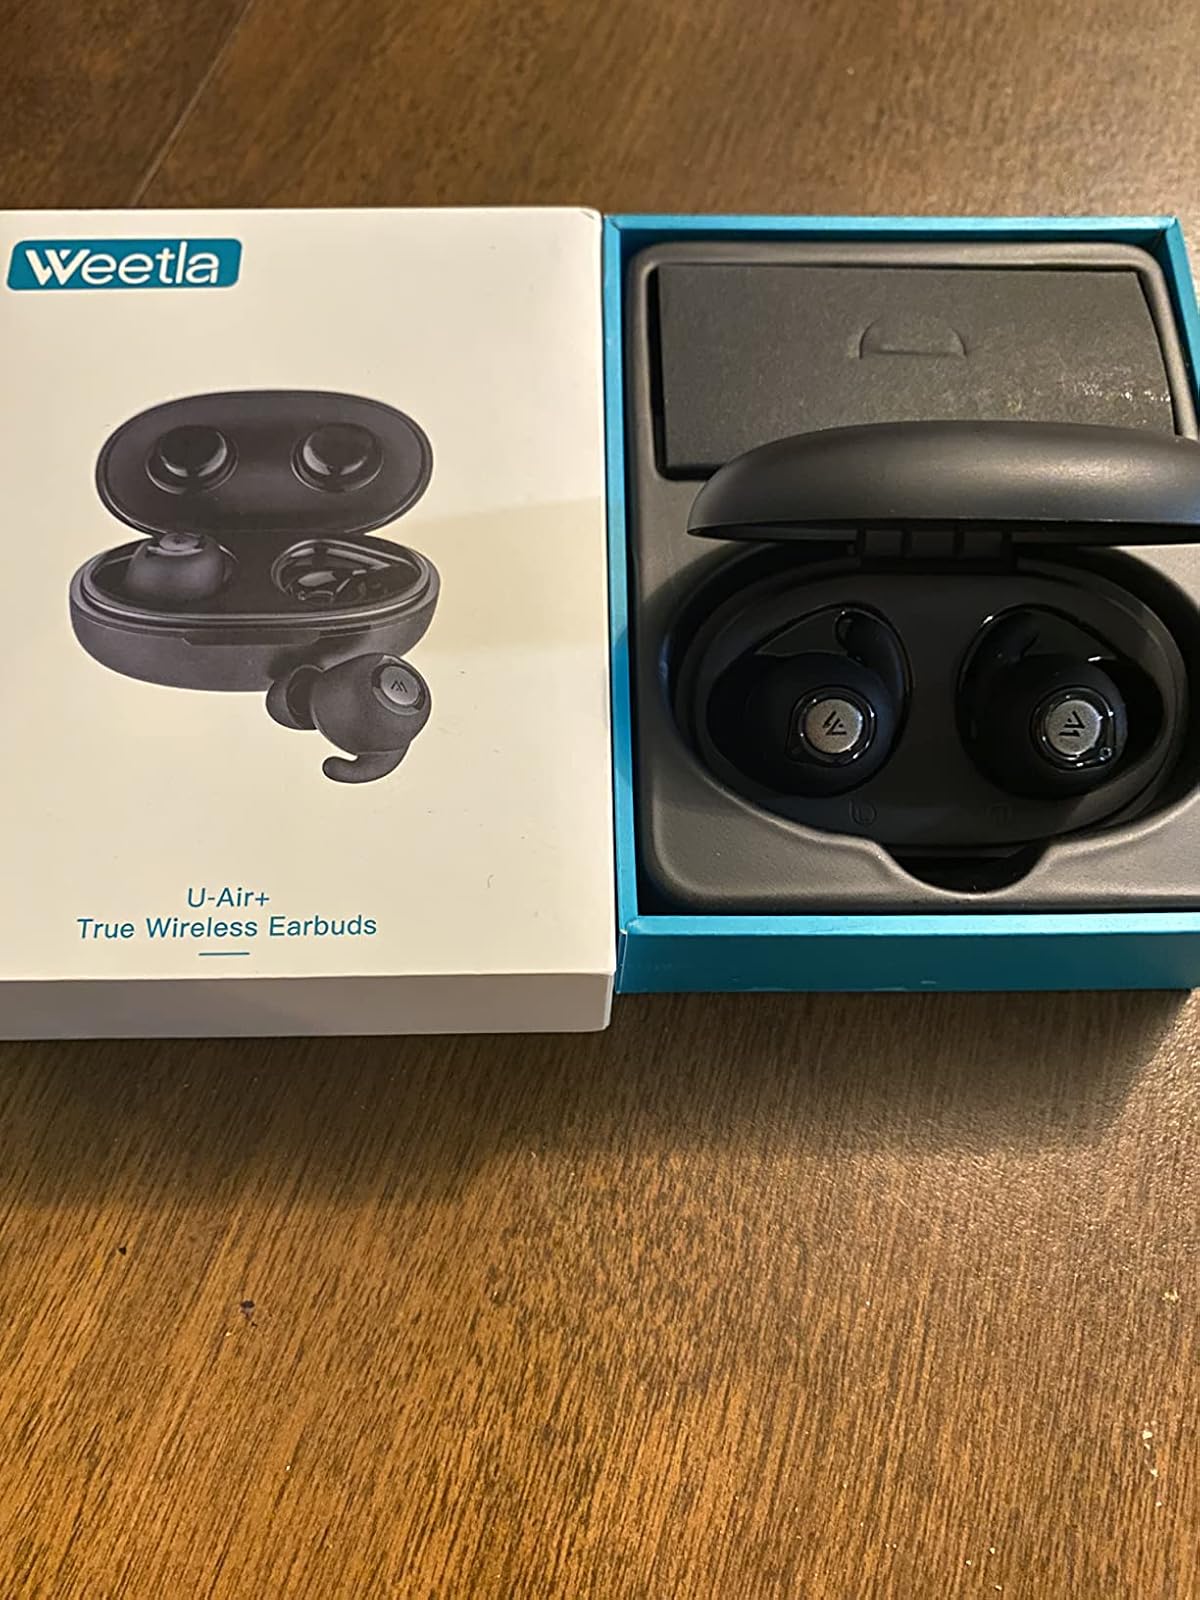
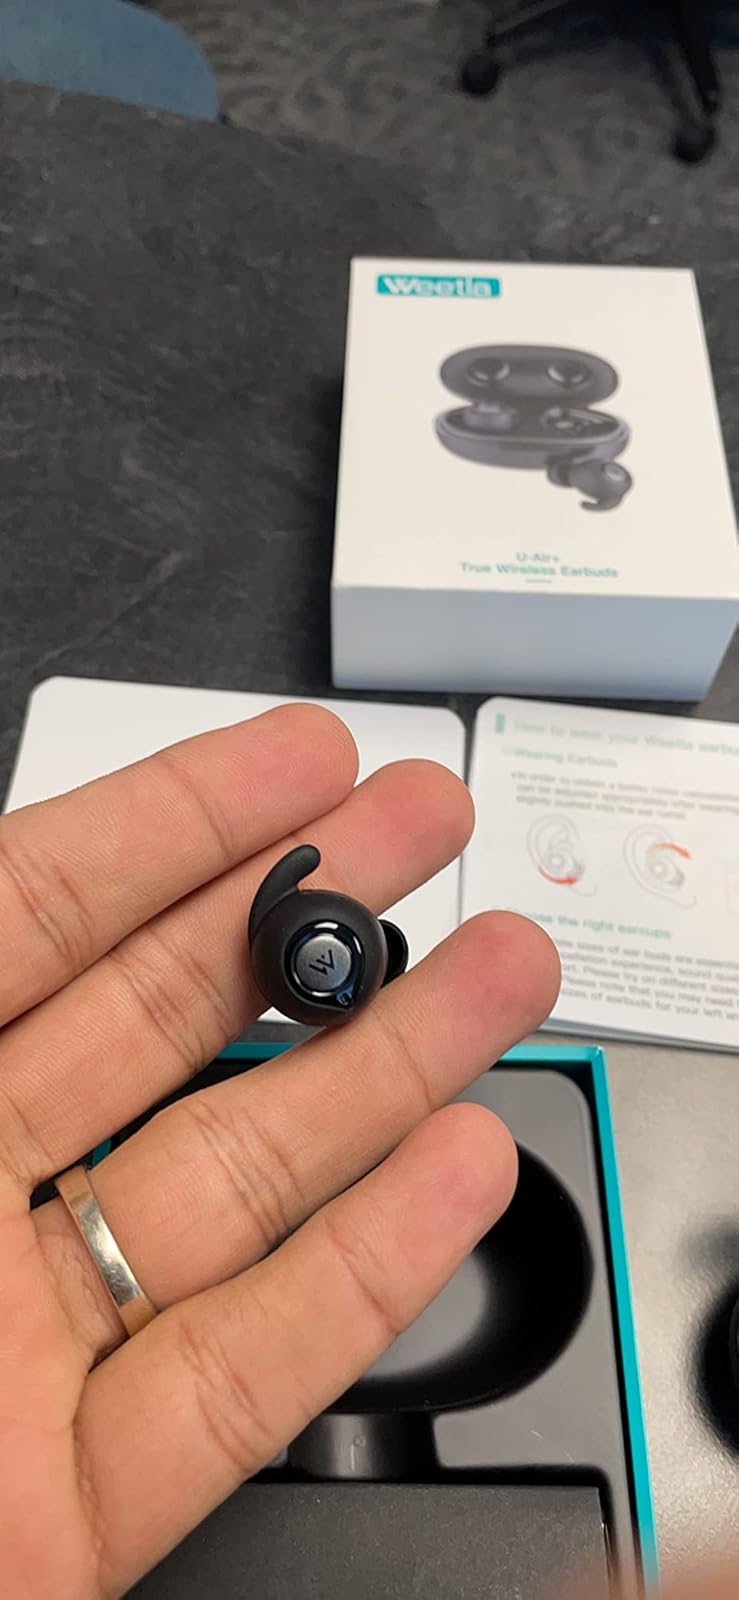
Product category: earbuds
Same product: yes